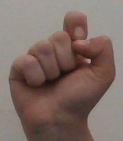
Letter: fa